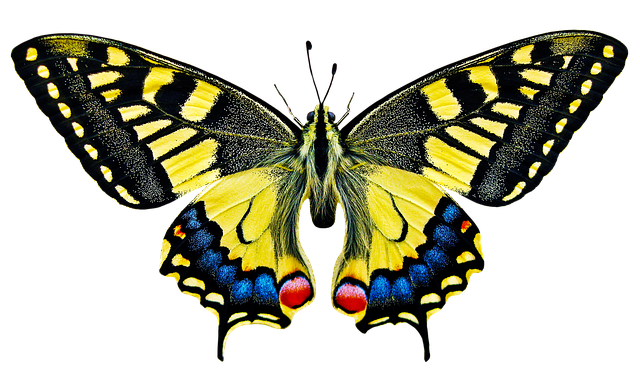
Label: butterfly